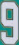
Number: 9